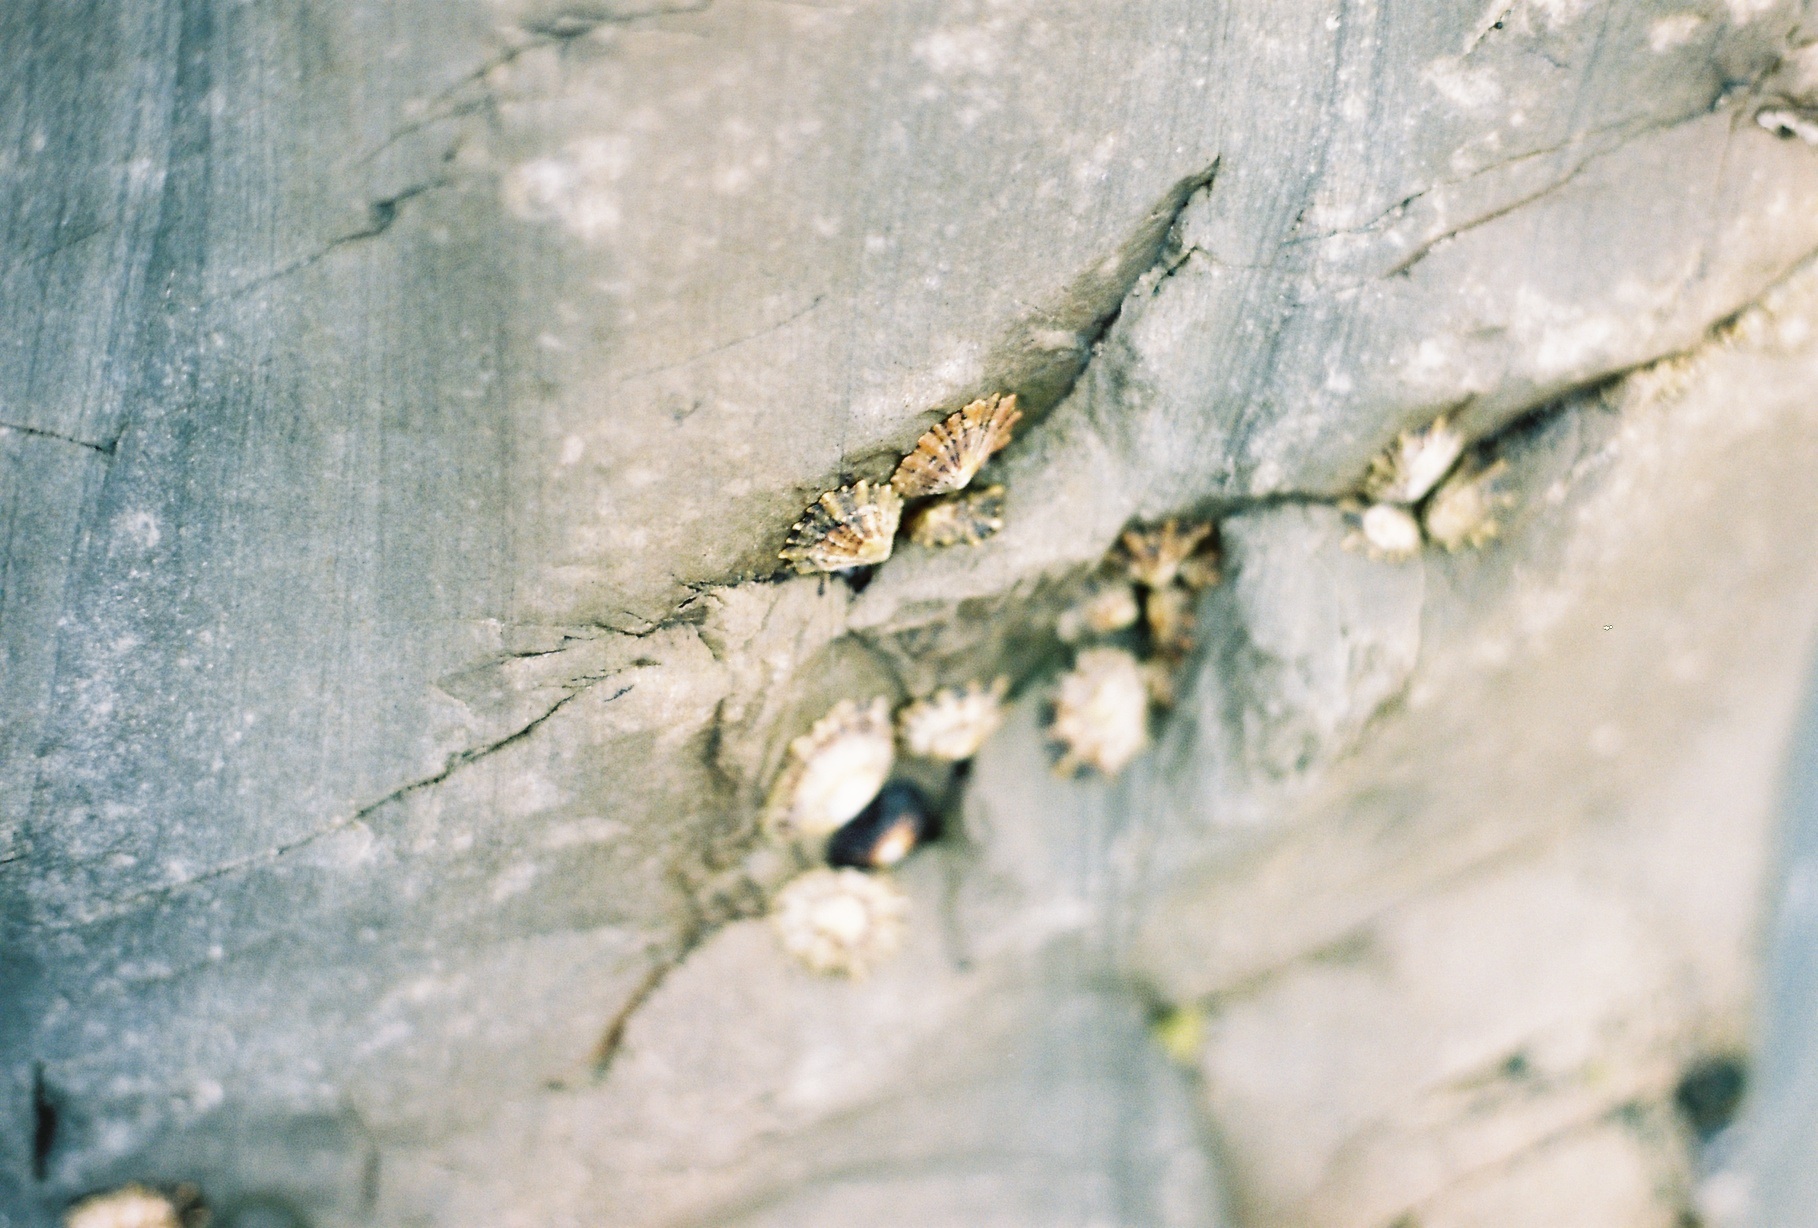
tree, nature, winter, texture, leaf, ice, green, material, close up, macro photography